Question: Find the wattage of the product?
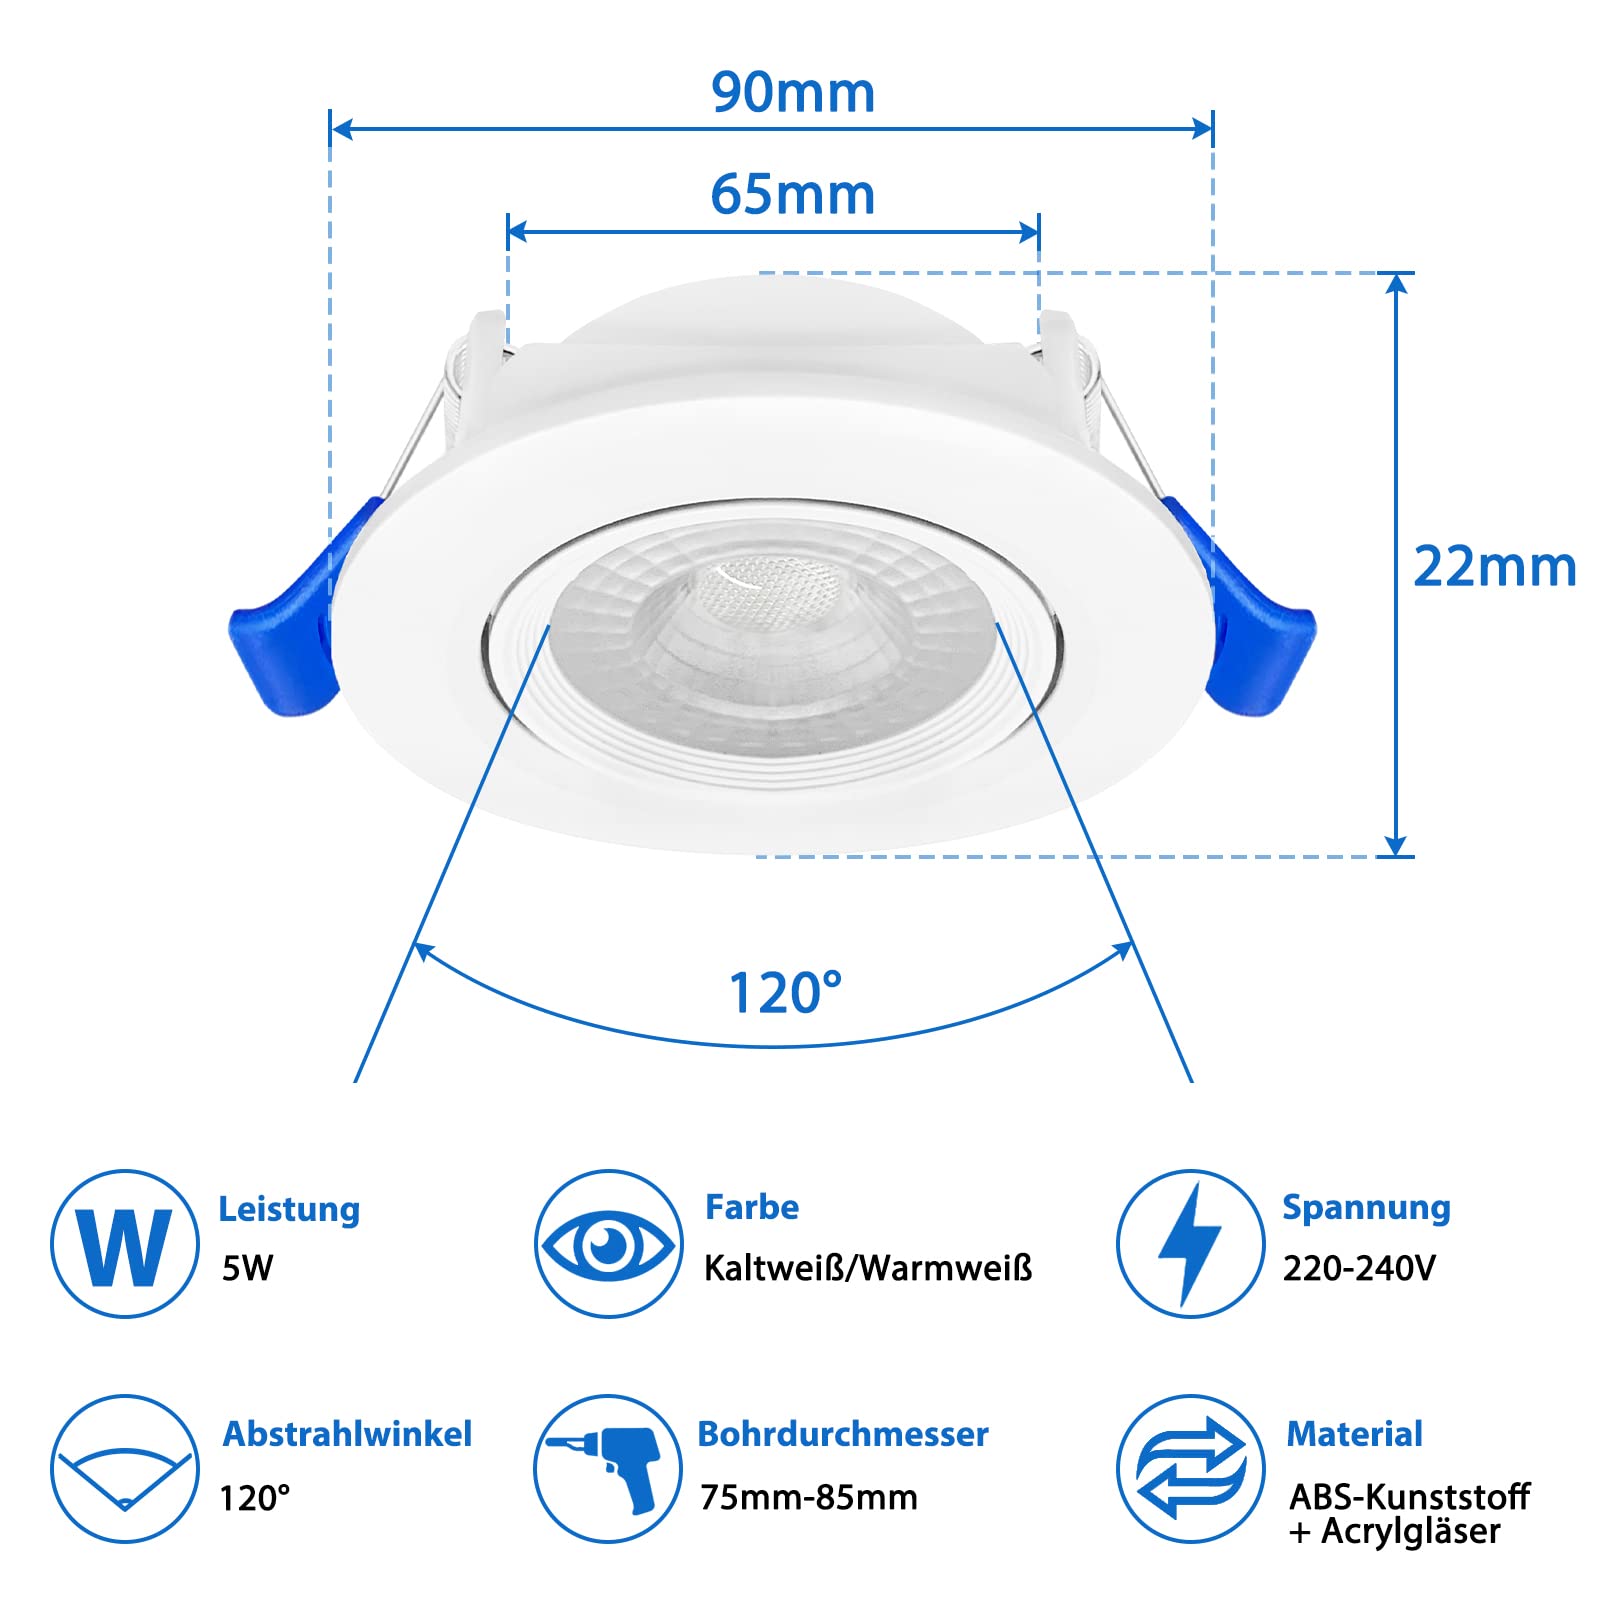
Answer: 5.0 watt